Chikayo Nagashima

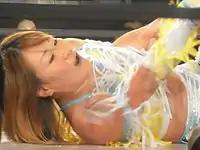
Nagashima in July 2010

Following the folding of Gaea Japan, Nagashima affiliated herself with Mayumi Ozaki's Oz Academy promotion, which she now had turned into a full promotion. During 2005, Nagashima also made several appearances for the Hustle promotion, working under a mask as "Blanca X". In early 2006, Nagashima, along with several other Oz Academy workers, made her first trip to Mexico, taking part in events held by AAA. Back in Oz Academy, as representatives of the Oz Seikigun, Nagashima and fellow Gaea Japan alum Sonoko Kato became three-time Oz Academy Tag Team Champions. In early 2008, Nagashima returned to Mexico's AAA, taking part in the Reina de Reinas Universal Tournament, from which she was eliminated by Mari Apache. On September 23, 2011, Nagashima turned on the Oz Seikigun (正規軍) and joined the villainous Seikigun (正危軍), another incarnation of the original Oz Academy stable, after the stable's leader Mayumi Ozaki had announced that she was only going to be defending the Oz Academy Openweight Championship against her stablemates. On February 26, 2012, Nagashima defeated Seikigun stablemates Hiroyo Matsumoto, Ran Yu-Yu and Yumi Ohka to become the number one contender to the Oz Academy Openweight Championship. On March 25, Nagashima defeated Ozaki in a Dress Up Wild Fight 30 minute Time of the Trial match to become the new Oz Academy Openweight Championship. Initially a reluctant member of Seikigun, Nagashima embraced her "dark side" only after cheating to successfully defend the Oz Academy Openweight Championship against Hiroyo Matsumoto on August 19. Nagashima made her second successful title defense on January 13, 2013, against Seikigun's newest member, Mio Shirai. On April 24, Nagashima lost the Oz Academy Openweight Championship to Akino in her third defense, ending her reign at 395 days, the longest in the title's history. Afterwards, Nagashima came to odds with her Seikigun stablemates, which led to a Hair vs. Hair match on September 15, where Maymi Ozaki, waging both her own and the stable's manager Mika Nishio's hairs, defeated Nagashima, forcing her to have her head shaved. Nagashima finally turned on Ozaki and the Seikigun on January 12, 2014. On February 9, Nagashima suffered a cruciate ligament rupture in her left knee, forcing her to undergo surgery on February 18.